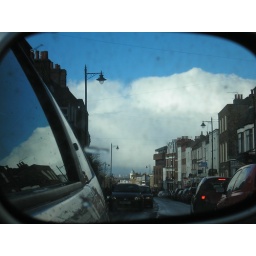
Storm clouds in a Wing mirror